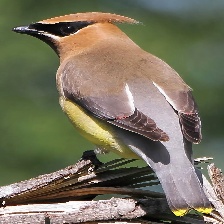
Species: CEDAR WAXWING
Scientific name: BOMBYCILLA CEDRORUM